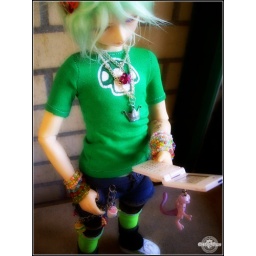
BJD :: FairyLand Mnf Chiwoo NSMake-up :: by meEyes :: glass blue 14 mmWig :: fur green EbayClothes :: by meSocks :: Dollmore and meShoes :: Dollmore